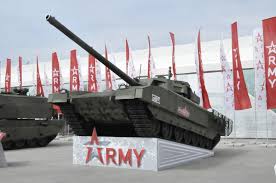
Label: T-14